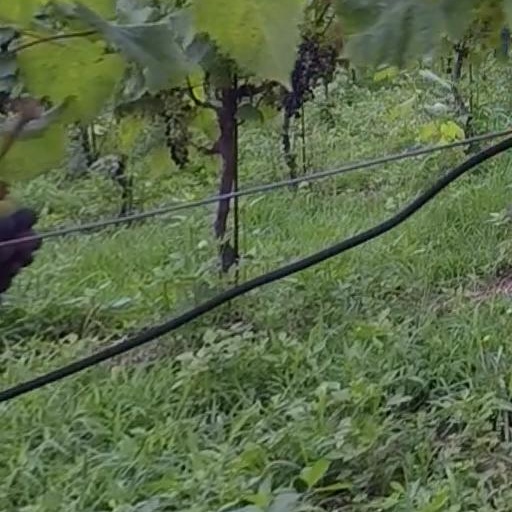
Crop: grape